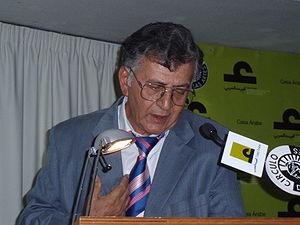
Samih al-Qâsim ou Samih al-Qâssim, né le 11 mai 1939 dans la ville de Zarka et mort le 19 août 2014 à Rameh, près d'Acre, est un poète et journaliste palestinien, druze d'Israël, né en Transjordanie. Son œuvre, en arabe, comporte plus d'une trentaine d'ouvrages : des recueils de poèmes, des récits et des essais, aussi des traductions de poésie hébraique en arabe.